Kōji Totani

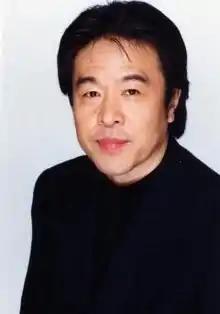

was a Japanese actor, voice actor and narrator born in Nagoya, Aichi Prefecture, Japan who worked at Aoni Production. On February 6, 2006, at the age of 57, he died from acute heart failure. His final appearance was the Naruto 2006 New Year one-hour special, where he voiced Hoki. Following Totani's death, his ongoing roles were taken up by other voice actors.